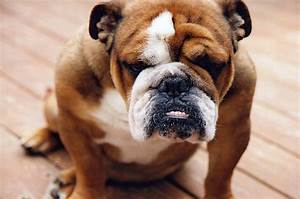
Label: dog